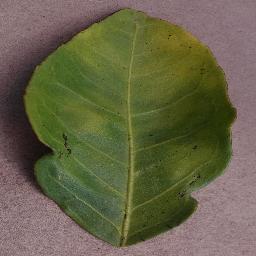
Label: Orange___Haunglongbing_(Citrus_greening)